Classical music

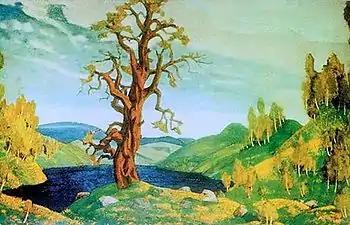
Concept art for the 1913 production of Stravinsky's The Rite of Spring. Many early 20th century composers such as Mahler, Sibelius and Vaughan Williams were heavily influenced by the forces of nature.

At the turn of the century, music was characteristically late romantic in style with its expressive melodies, complex harmonies, and expansive forms. This era was marked by the works of several composers who pushed forward post-romantic symphonic writing. Composers such as Gustav Mahler and Richard Strauss continued to develop the western classical tradition with expansive symphonies and operas, while the likes of Jean Sibelius and Vaughan Williams infused their compositions with nationalistic elements and influences from folk songs. Sergei Prokofiev began in this tradition but soon ventured into modernist territories. At the same time, the impressionist movement, spearheaded by Claude Debussy, was being developed in France, with Maurice Ravel as another notable pioneer.